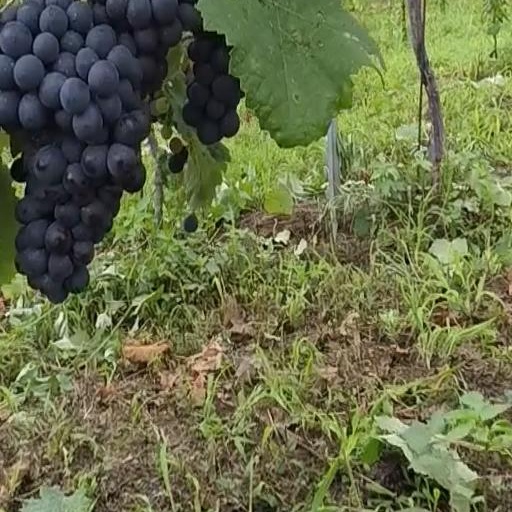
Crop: grape